Atlantic Ocean

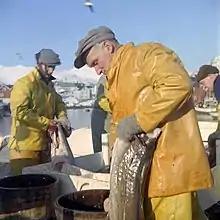
Cod fishery in Norway

In the colonies of the Americas, depredation, smallpox and other diseases, and slavery quickly reduced the indigenous population of the Americas to the extent that the Atlantic slave trade was introduced by colonists to replace thema trade that became the norm and an integral part of the colonization. Between the 15th century and 1888, when Brazil became the last part of the Americas to end the slave trade, an estimated 9.5 million enslaved Africans were shipped into the New World, most of them destined for agricultural labor. The slave trade was officially abolished in the British Empire and the United States in 1808, and slavery itself was abolished in the British Empire in 1838 and in the United States in 1865 after the Civil War.